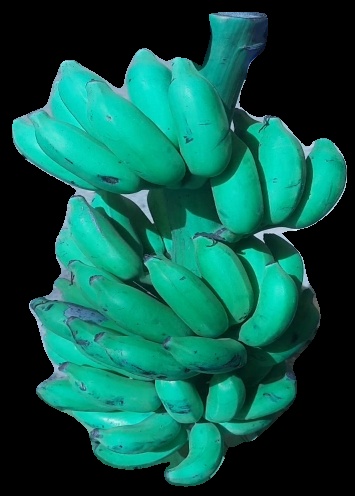
Variety: elakki-bale
Grade: grade3